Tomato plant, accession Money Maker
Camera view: tilt-top (135 deg); turntable rotation: 210 degrees
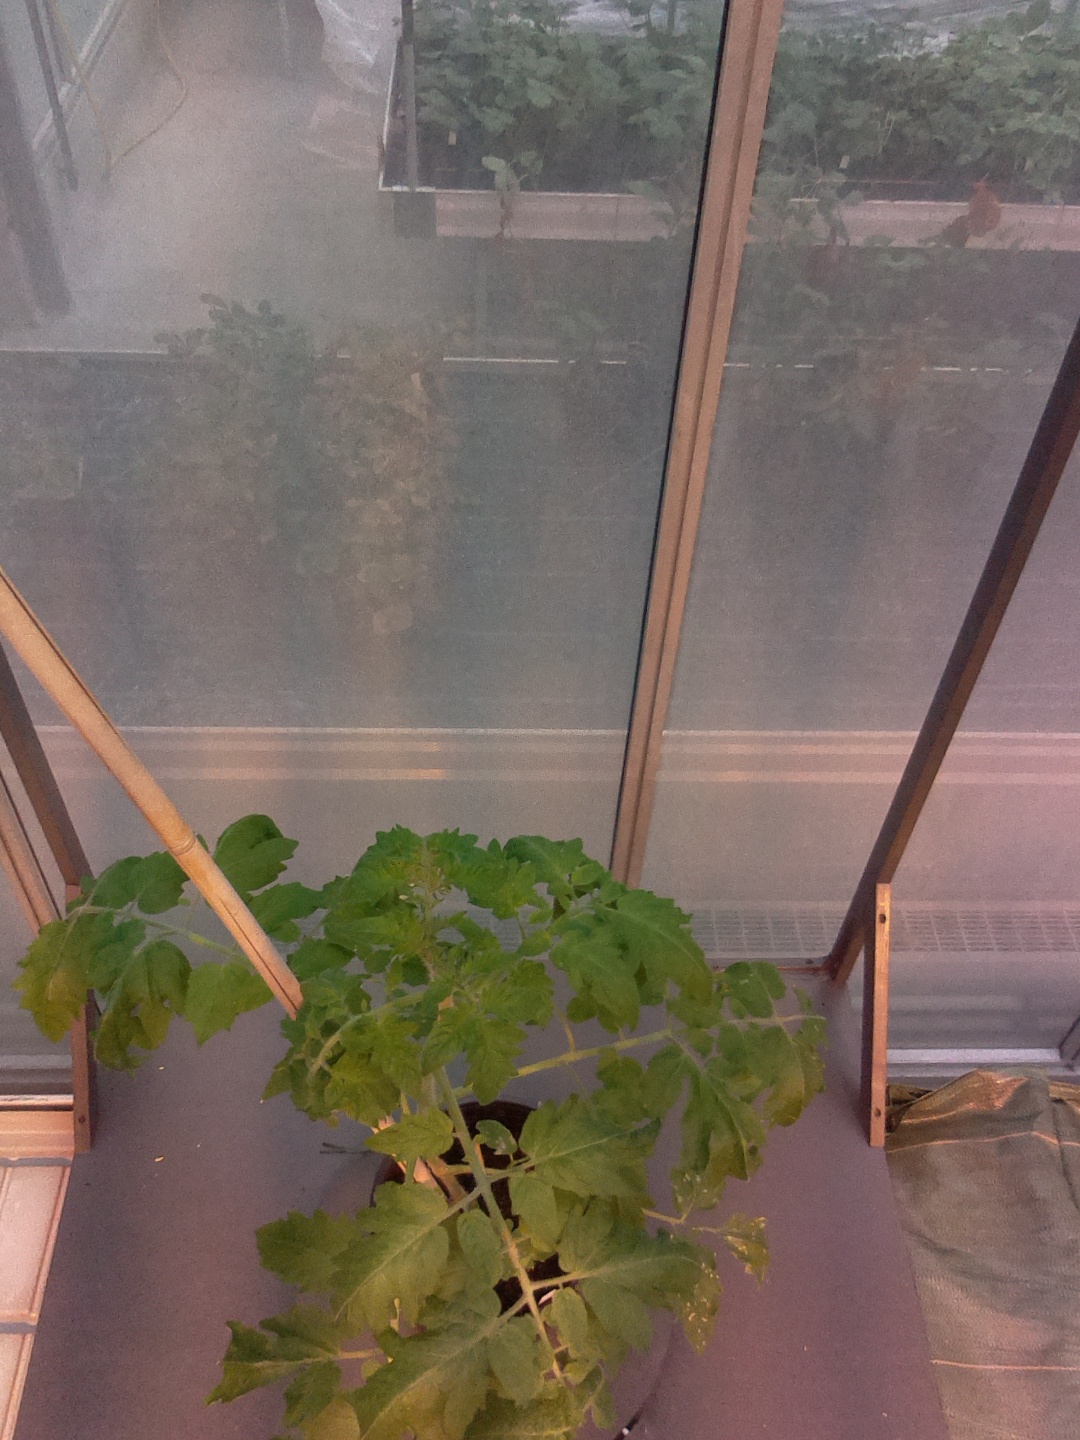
BBCH growth stage 51: First inflorence visible, visible closed flower bud